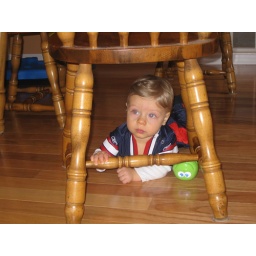
Playing under the kitchen chair - can't quite figure out how to get himself out!